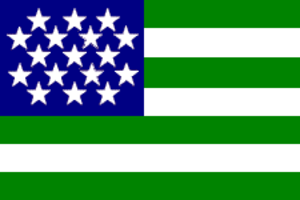
Cette liste regroupe les guerres et conflits ayant vu la participation de la Géorgie.
La liste des guerres civiles en Géorgie regroupe les guerres et conflits internes ayant eu lieu en Géorgie depuis la fondation du royaume de Géorgie en 1010, jusqu'a nos jours. Cette liste n'inclut pas les guerres étrangères et invasions en Géorgie et n'inclut pas les guerres entre les royaumes géorgiens indépendants durant la période de division.
La Confédération des Peuples des Montagnes du Nord-Caucase, raccourci en CPMNC, est une organisation politique militarisée composée de militants venus des républiques de Ciscaucasie appartenant à la Fédération de Russie. Cette organisation controversée, plus tard renommée en Confédération des Peuples du Caucase, fut formée à la veille de la dissolution de l'Union soviétique en 1990. La Confédération et ses mercenaires sont principalement connus pour leur rôle-clé dans le conflit abkhazo-géorgien et leur contribution importante dans la victoire des sécessionnistes après les hostilités de 1992-1993. La CPC a été accusée d'avoir commis des crimes de guerre et d'avoir pratiqué un nettoyage ethnique des Géorgiens vivant en Abkhazie. Ces accusations sont par ailleurs en enquête à la Cour pénale internationale de La Haye. La CPC existe encore aujourd'hui, mais ne joue aucun rôle dans la situation politique locale actuelle.